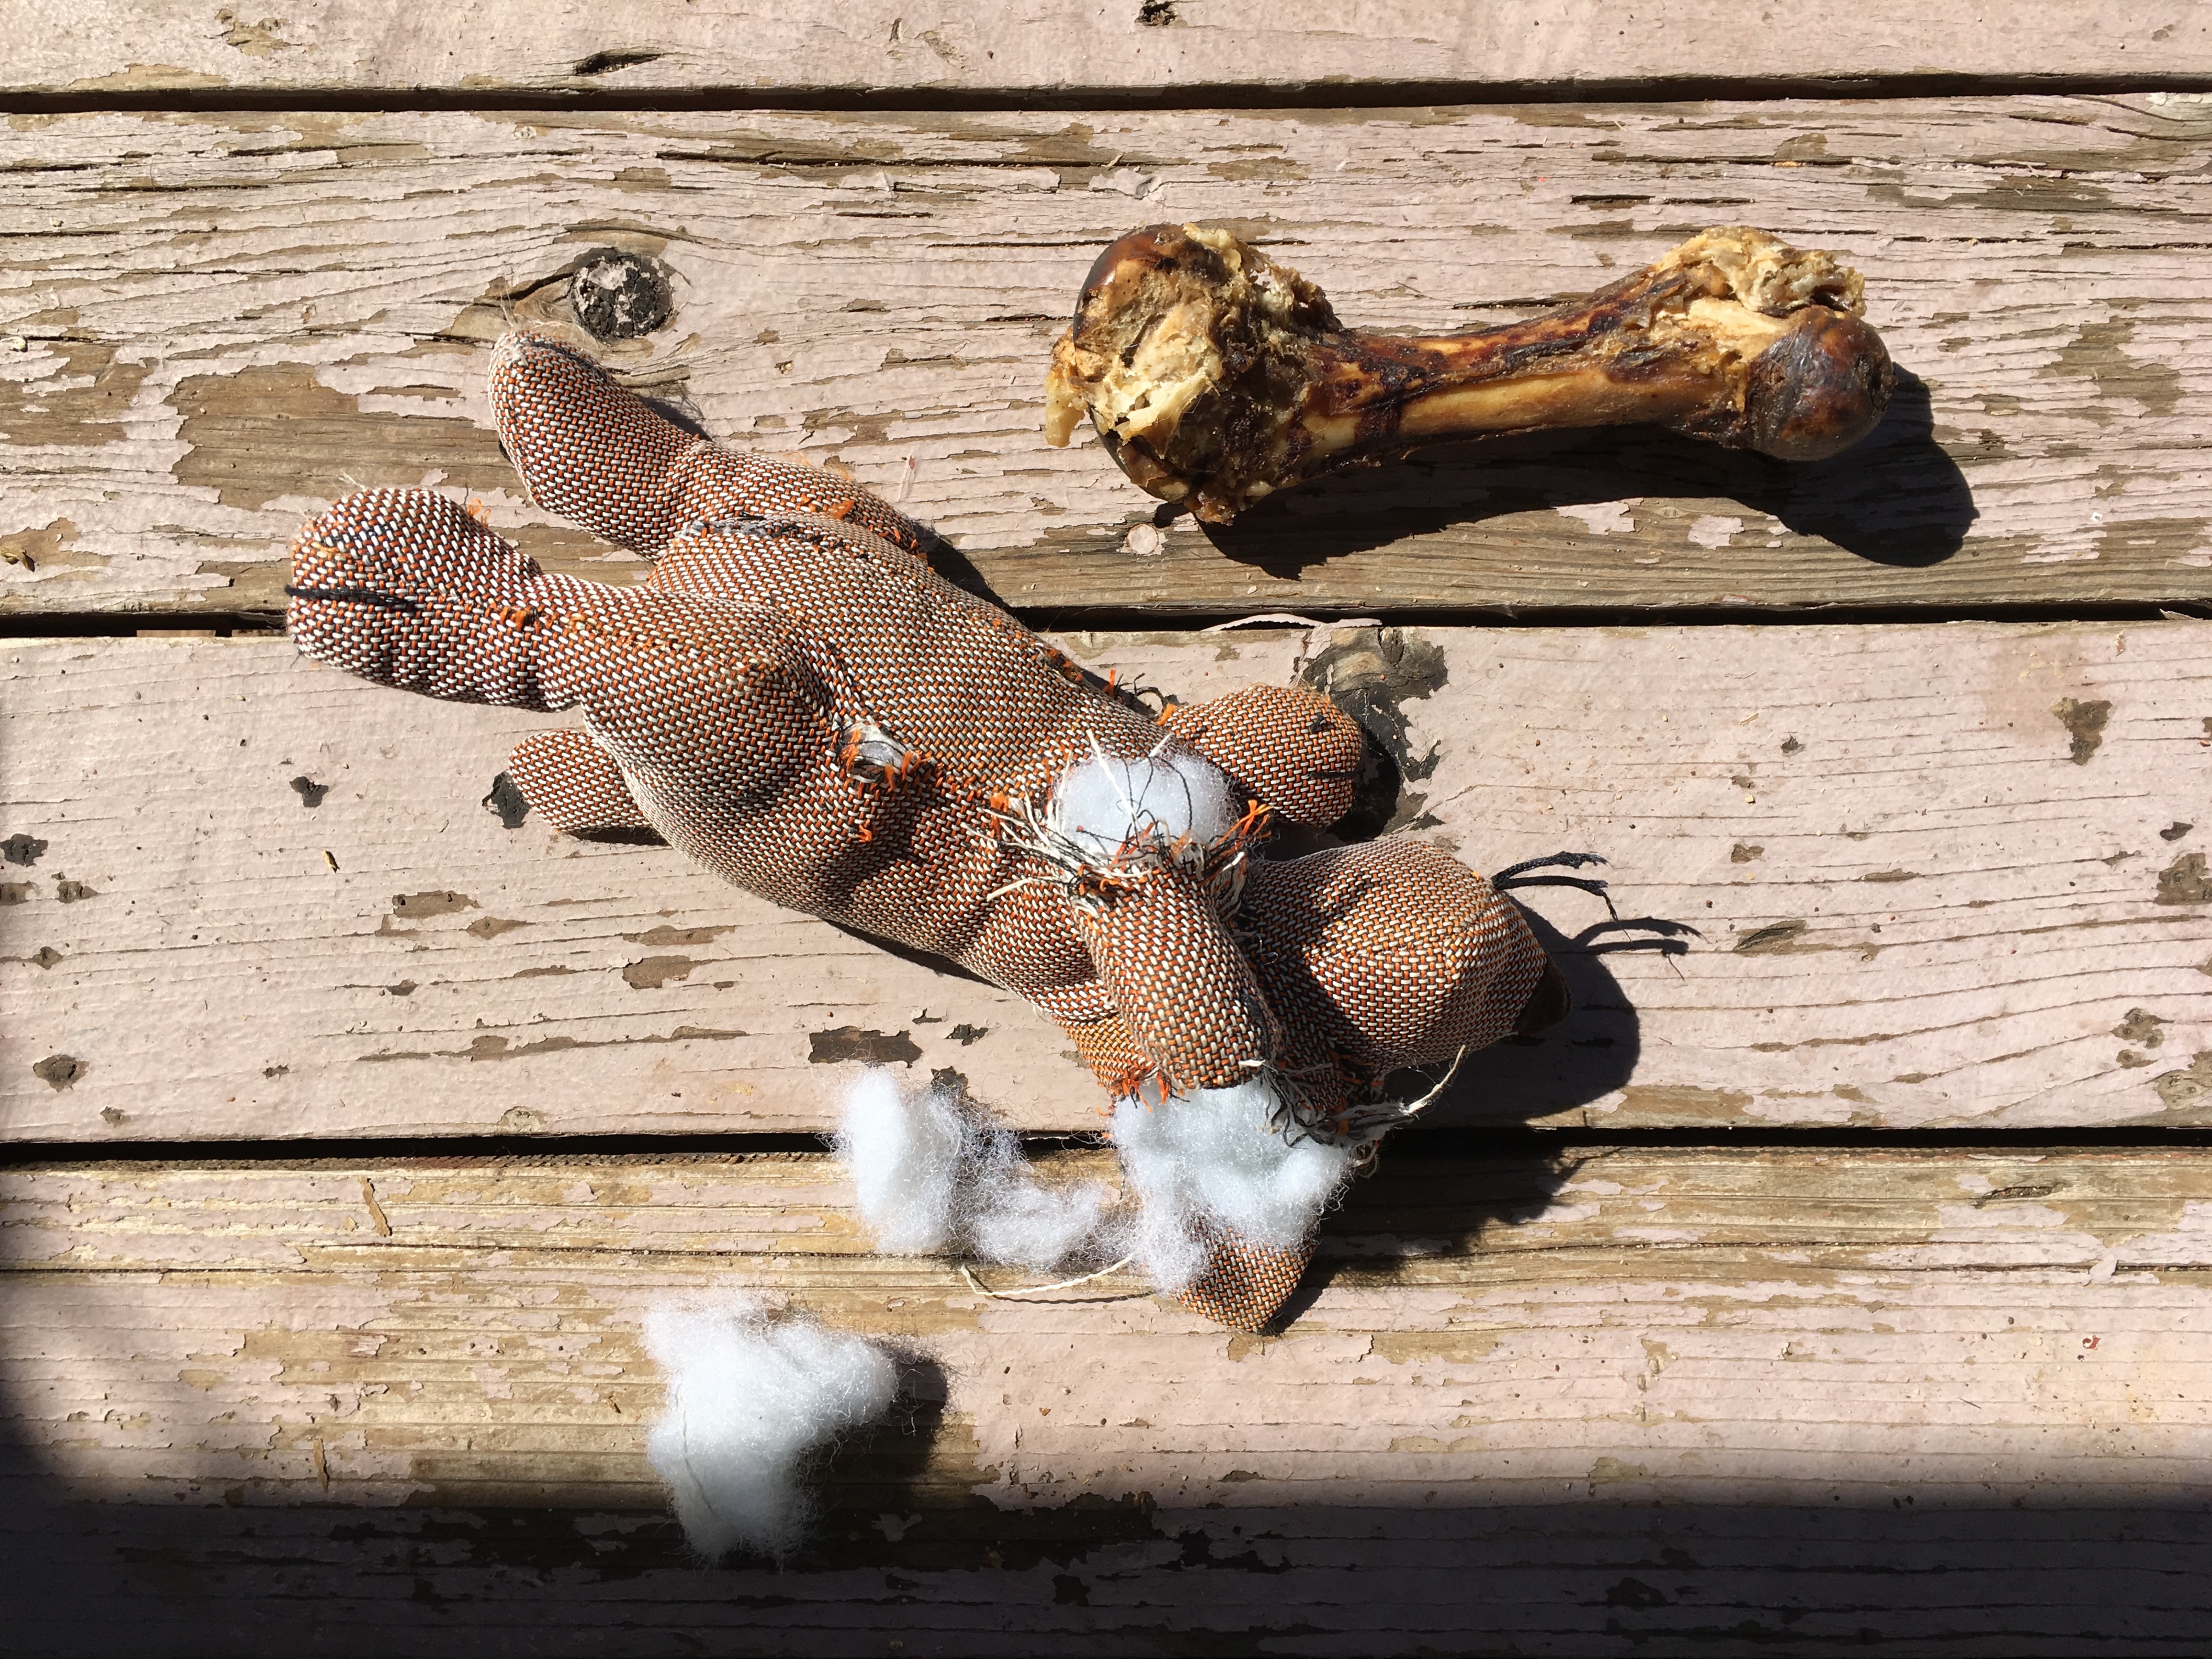
bird, wood, fauna, duck, vertebrate, water bird, pigeons and doves